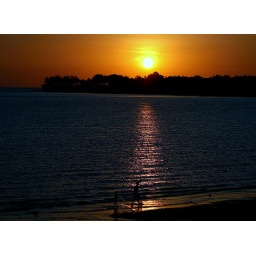
Mother &amp;amp; Daughter walking along the beach while the sun sets out over East Point, Darwin, Northern Territory, Australia